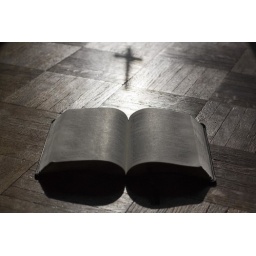
I created the cross by putting scotch tape on the window and then placing the bible in the sunlight on the floor.f/5.6 1/4000 ISO/200